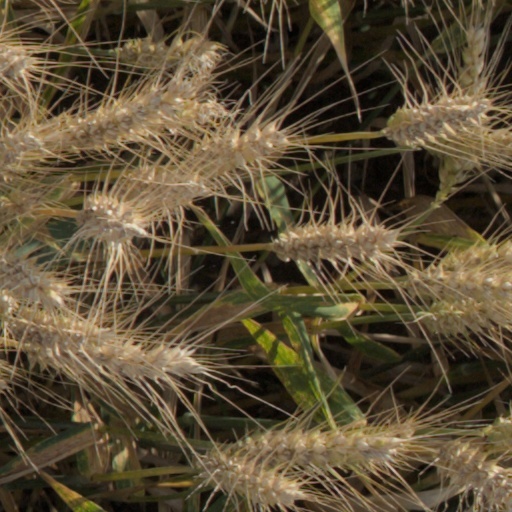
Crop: wheat